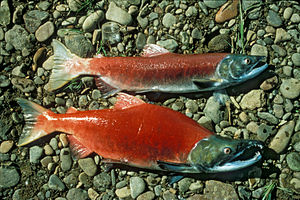
Stillehavslaks
Sockeye (Oncorhynchus nerka) i gydesæsonenHun øverst i billedet, han nederst.
Stillehavslaks er en slægt i laksefamilien, som hovedsaglig lever i Stillehavet. Stillehavslaks kendes også under navnene Alaskalaks og Pacifiklaks.